Beau Champion

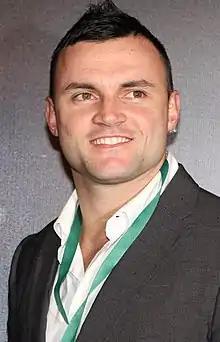

Beau Champion (born 23 December 1986) is an Australian former professional rugby league footballer. He played for the South Sydney Rabbitohs, Melbourne Storm, Gold Coast Titans and Parramatta Eels in the National Rugby League. He is the second cousin of teammate Greg Inglis. Champion's preferred playing position is at after being groomed as a halfback in his debut year. Champion has represented City in the 2010 City v Country Origin as well as making the 2010 Indigenous All-Stars Squad.